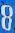
Number: 8